Ésimésac

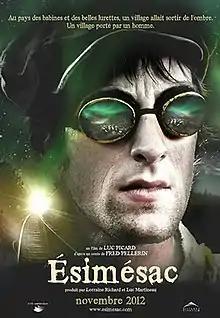
Film poster

Ésimésac is a 2012 Canadian fantasy drama film, directed by Luc Picard. Although an unofficial sequel to the 2008 film "Babine", unlike the earlier film "Ésimésac" was not directly based on Fred Pellerin's previously published stories; instead, the film's screenplay placed some of Pellerin's established characters in a new original story.